Royal Carnarvon Rifles

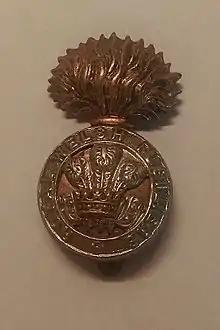
Royal Welch Fusiliers' cap badge.

The Hon Edward Douglas-Pennant, formerly of the Grenadier Guards, was appointed as lieutenant-colonel commandant of the Royal Carnarvon Rifles on 30 August 1852 and on 30 September he was instructed to recruit the regiment up to its establishment of four companies. Annual training was resumed at Bangor in 1852, 1853 and 1854. Unlike many other militia regiments, the Royal Carnarvon was not called out for garrison duty during the Crimean War. Instead it carried out a longer period of training at Carnarvon in 1855, but then the 1856 training was suspended. Carnarvon Barracks was opened in 1855 to house the permanent staff and the armoury and magazine. It was built on a field known as Cae Bach on the outskirts of the town, the site being bought by the county from the Vaynol Estate. Training was held at Carnarvon in 1857, 1858 and 1859, in which year the regiment was re-equipped with the Pattern 1853 Enfield rifle.